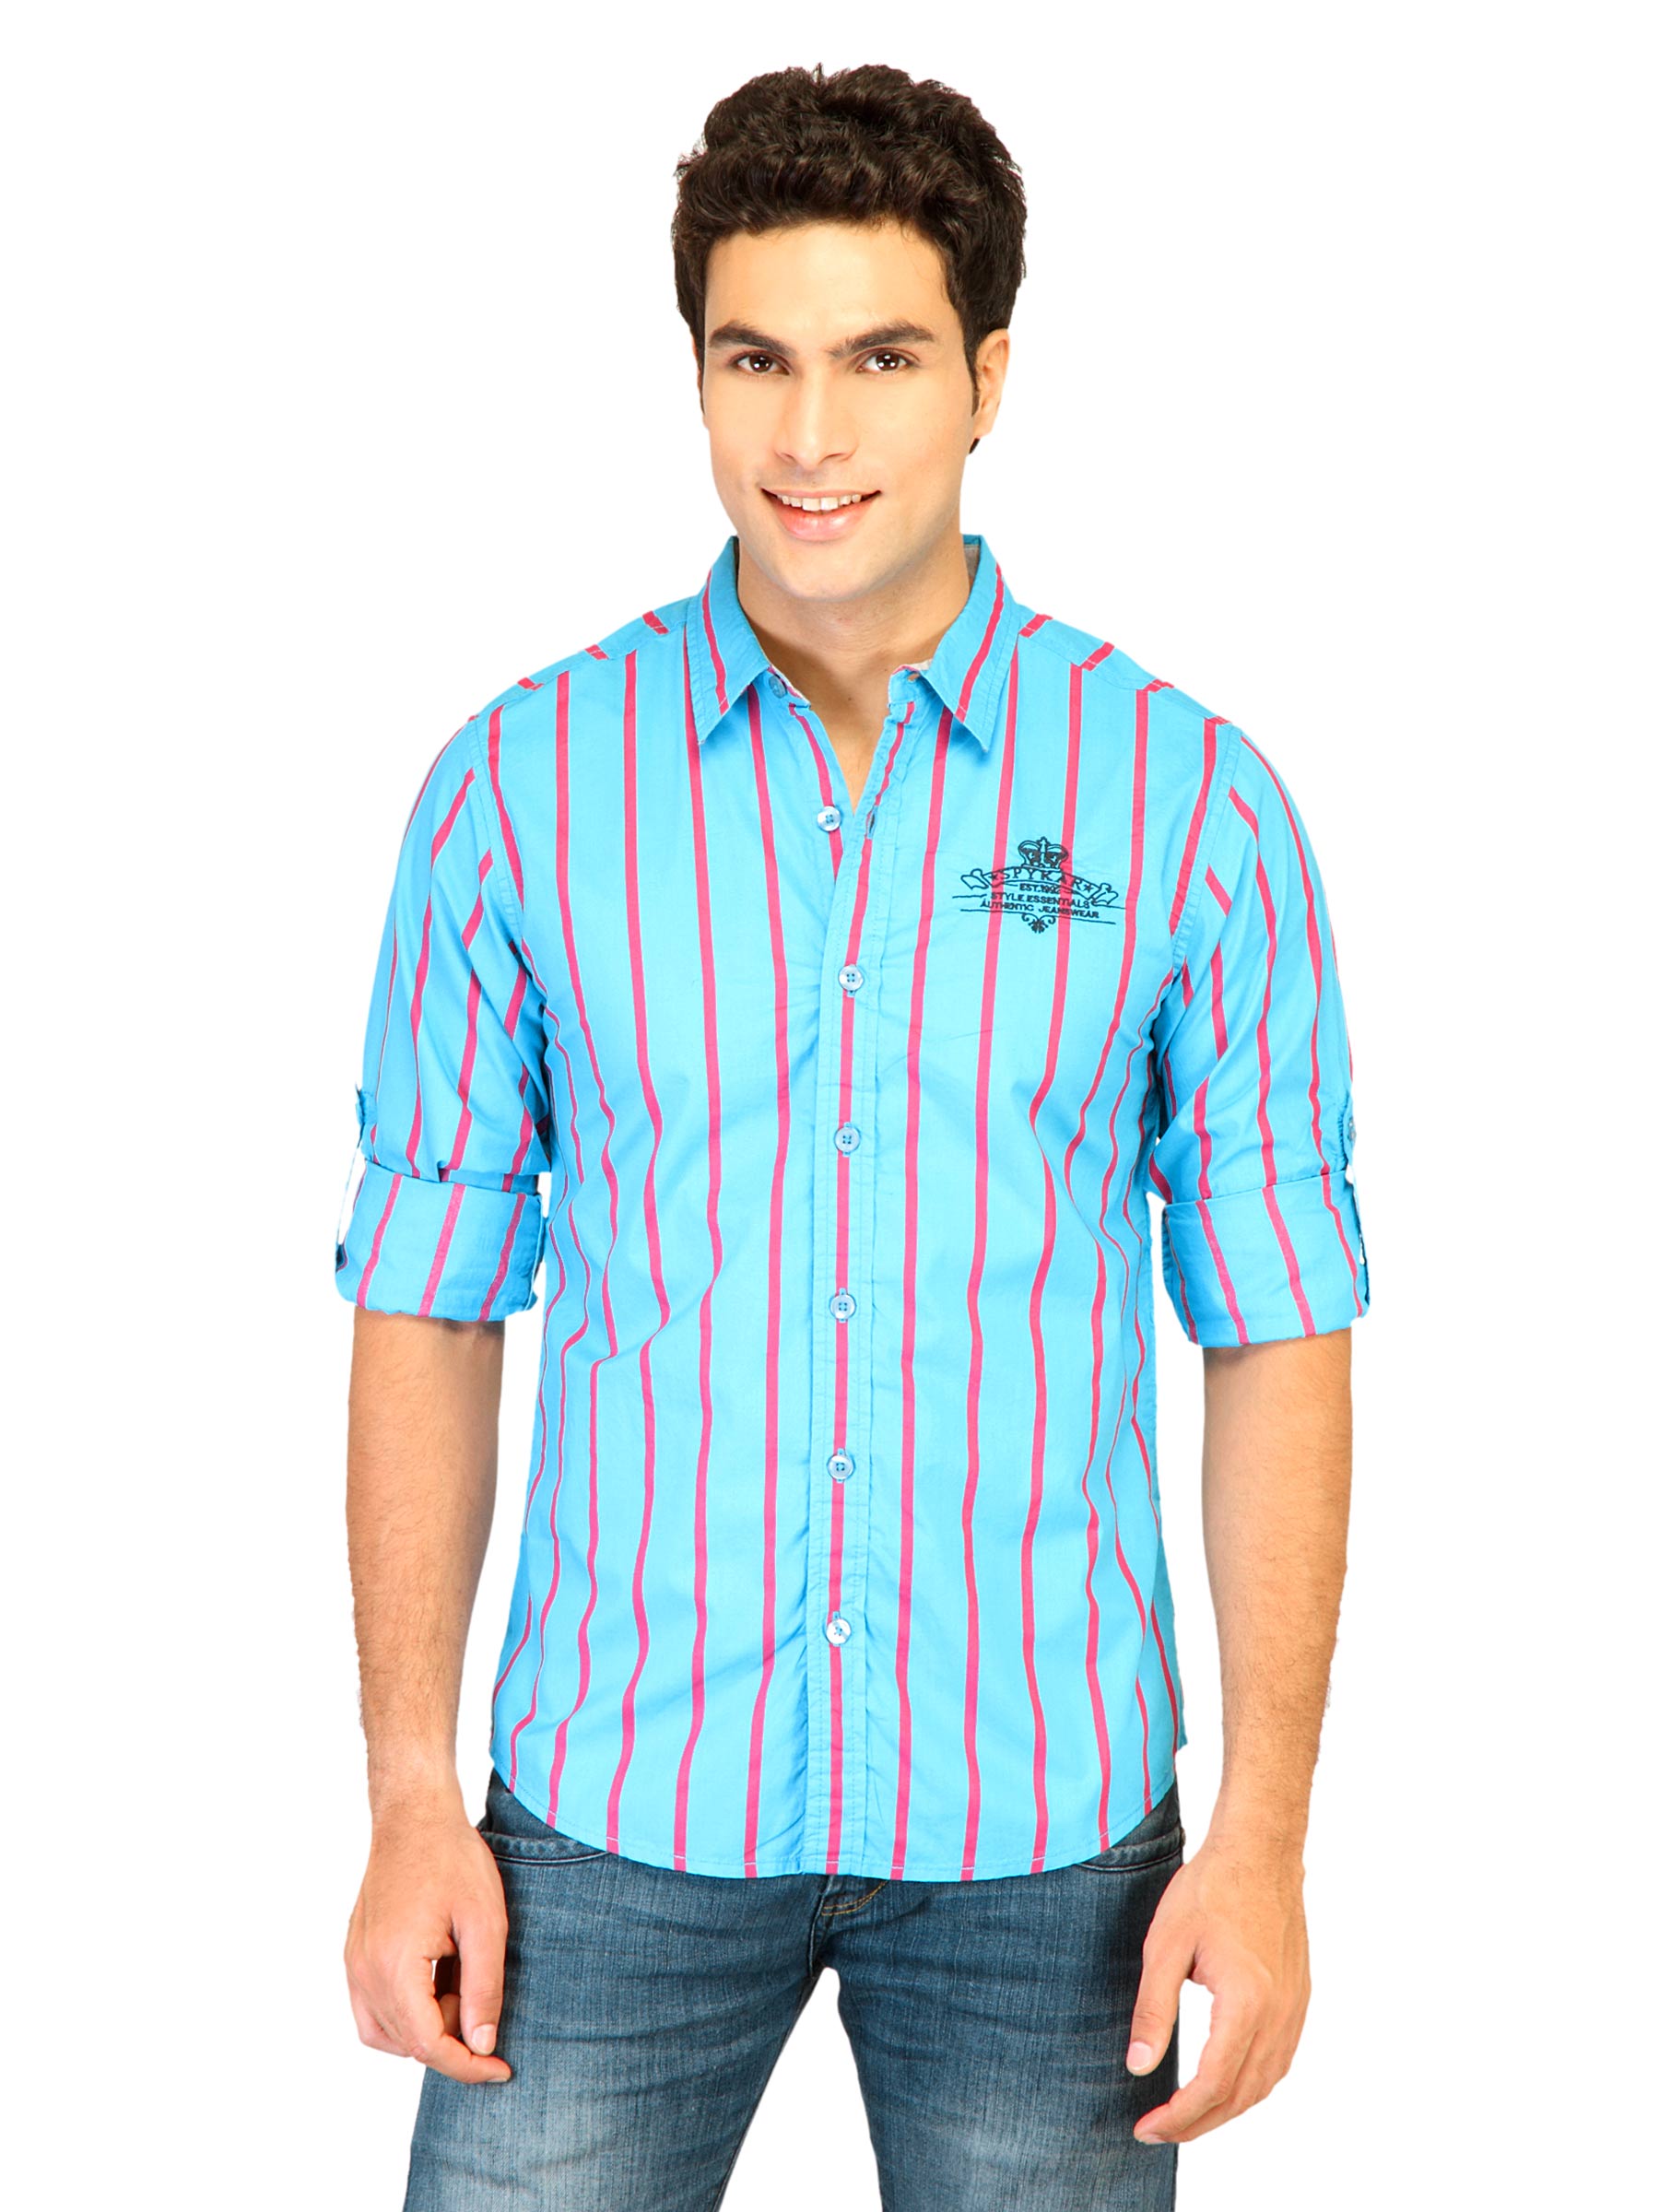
Spykar Men Stripes Blue Shirts
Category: Apparel / Topwear / Shirts
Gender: Men
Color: Blue
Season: Fall 2011
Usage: Casual